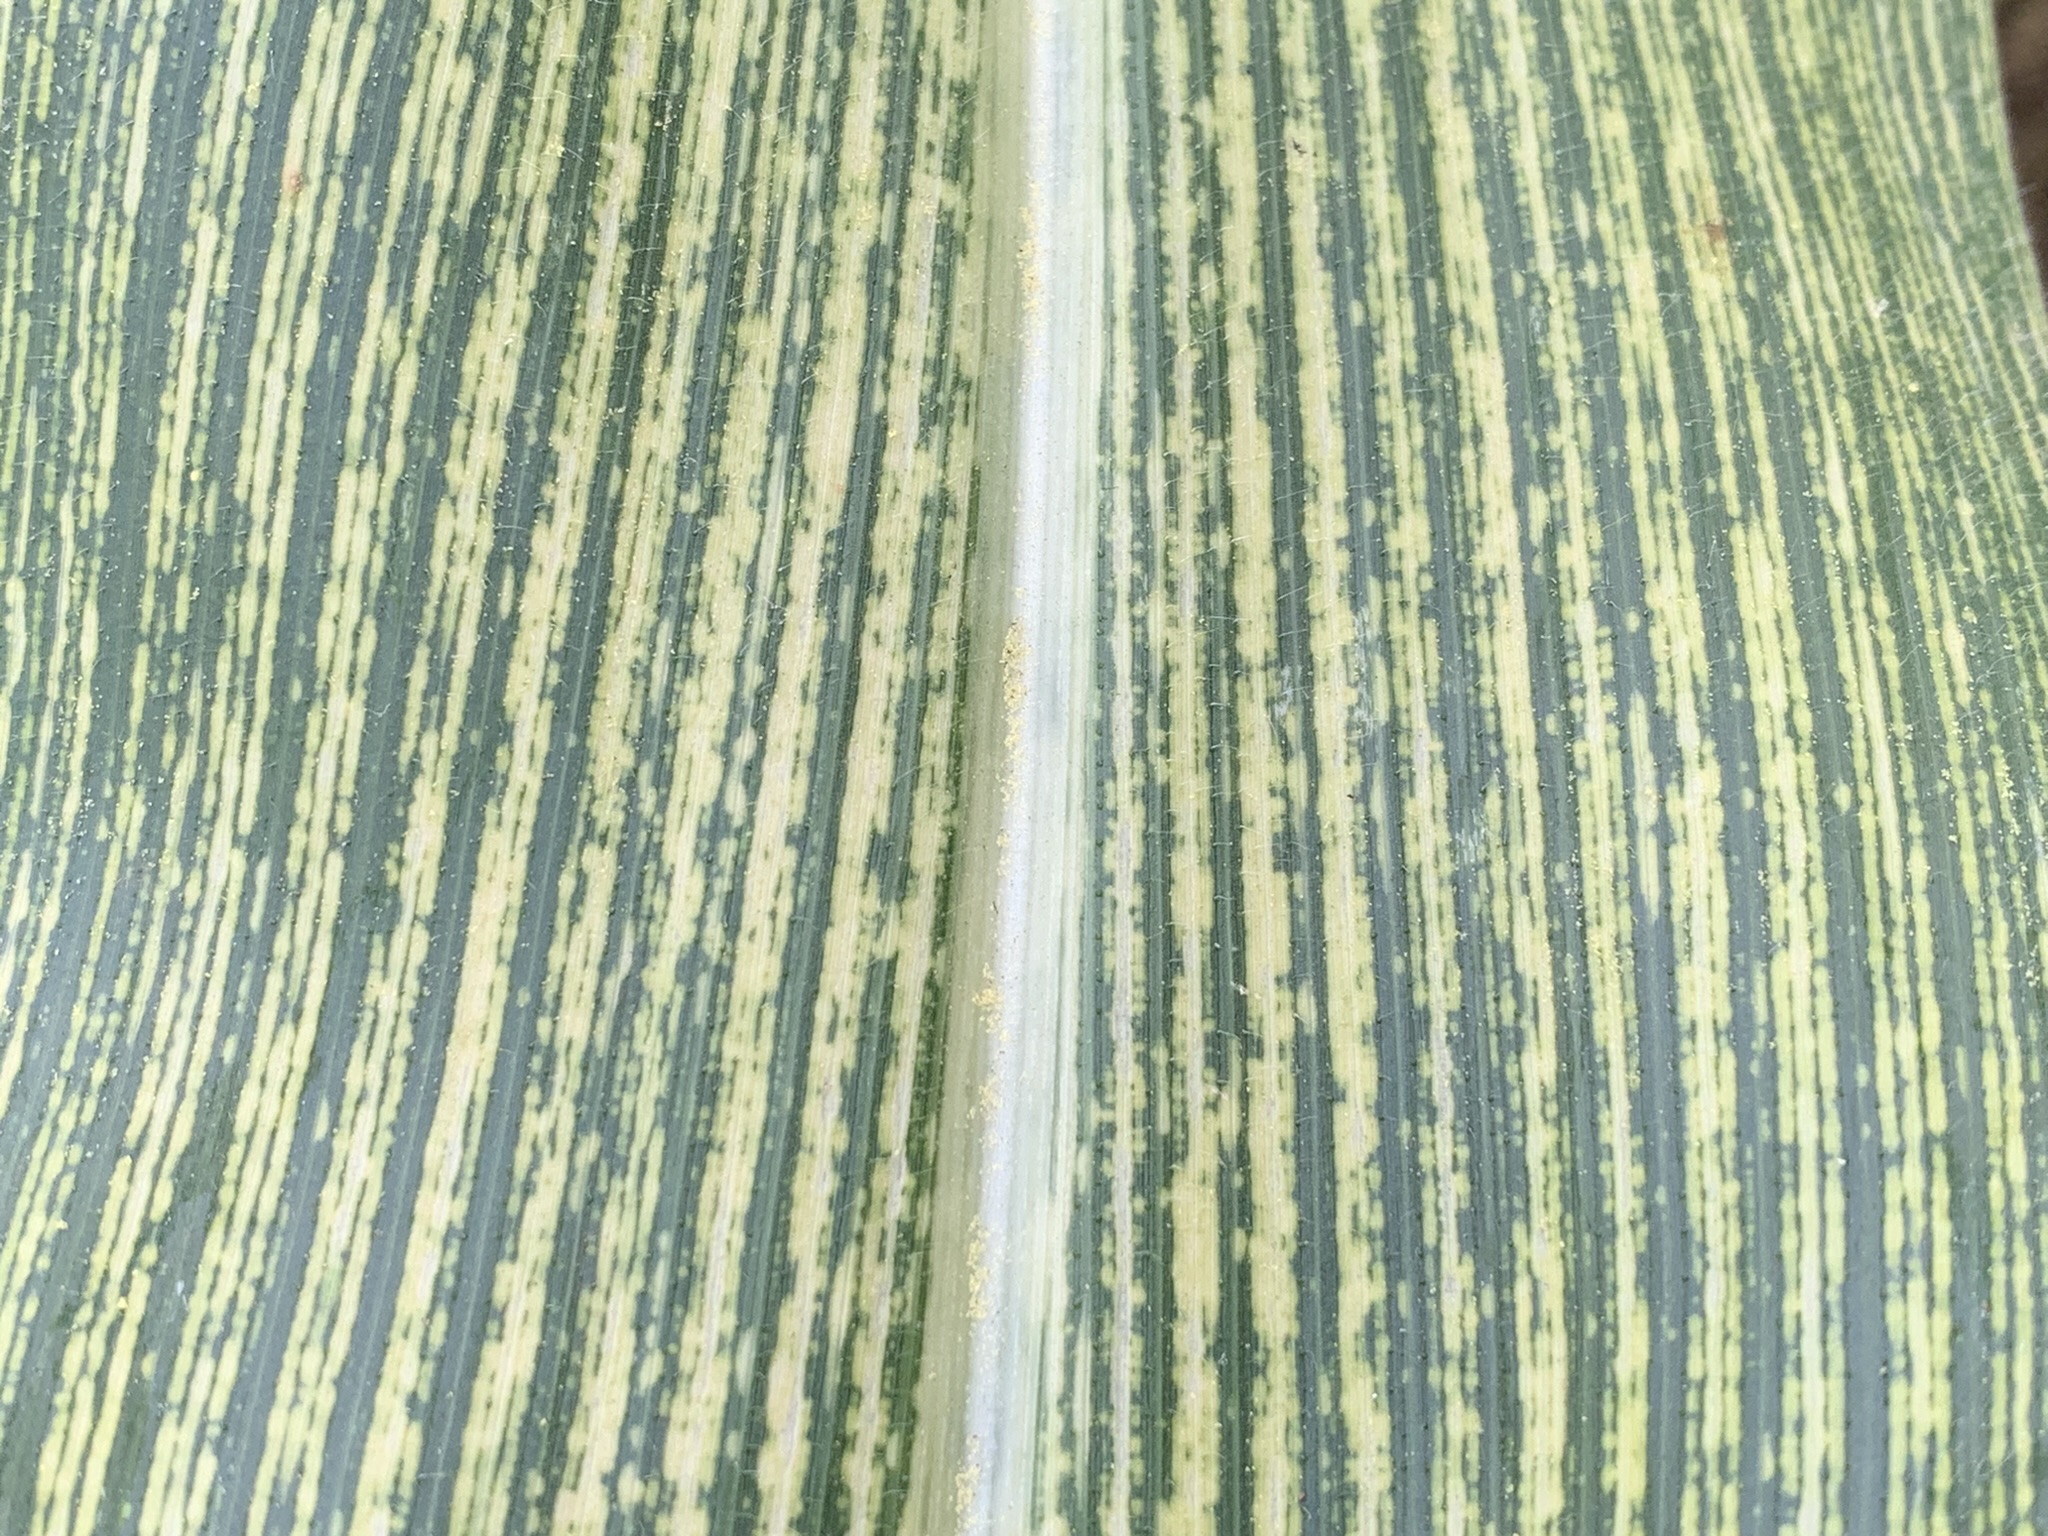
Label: MSV